Hungerford Bridge and Golden Jubilee Bridges

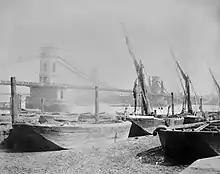
photograph of the bridge by Fox Talbot

The first Hungerford Bridge, designed by Isambard Kingdom Brunel, opened in 1845 as a suspension footbridge. It was named after the then Hungerford Market, because it went from the South Bank, specifically a northern point of Lambeth, soon close to London Waterloo station to that place on the north side of the Thames, specifically to the market (later Charing Cross Station) about 200 yards or metres east of Trafalgar Square partly in the parish of Saint Martin in the Fields, Westminster, the spire of which can be seen from the bridge.